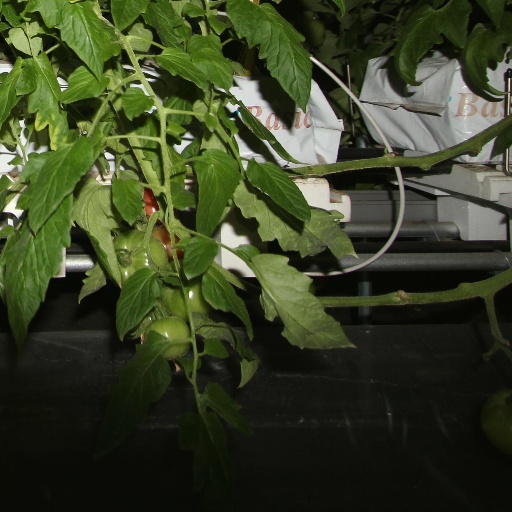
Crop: tomato